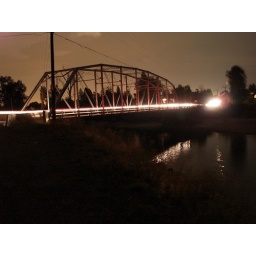
The old one-lane bridge near my home, with a car driving across it.